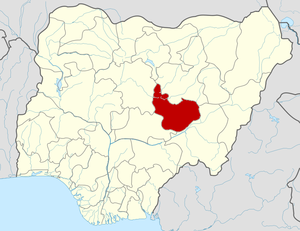
Plateau est un État du centre du Nigeria, il tire son nom du plateau de Jos qui couvre environ un quart de son territoire.